Hiroko Kuniya

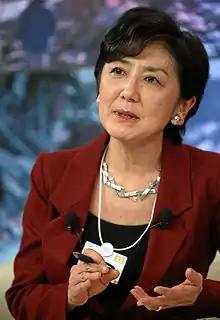
Hiroko Kuniya at the Annual Meeting 2012 of the World Economic Forum at the congress centre in Davos, Switzerland, January 2012

(born February 3, 1957) is a Japanese news presenter and journalist. Kuniya was born in Osaka Prefecture and graduated from International School of the Sacred Heart in 1975 and then Brown University with majors in international relations and international economics. In 1981, she began to work as a news caster and writer for the English-language broadcasts of NHK television's "Seven O'clock News." Starting in 1986, she served as a researcher in the United States for "NHK Special". Later assignments included satellite and ground network news shows, including "Asia Now" (1990), which was picked up in the U.S. by Public Broadcasting Service.